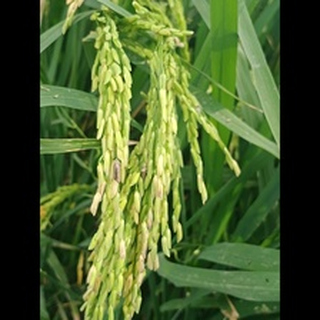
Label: healthy_rice